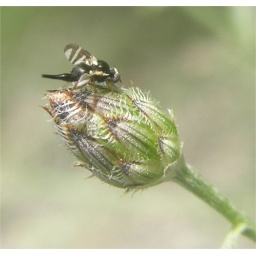
A kind of fruit fly that lays eggs in spotted knapweed buds.